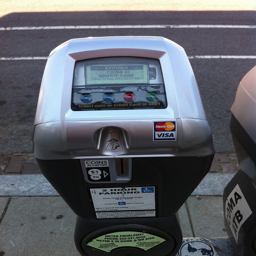
A metallic parking meter with a digital screen next to street.
A parking meter the accepts both credit cards and coin.
A parking meter sitting idle in the shade.
A parking meter machine that accepts coins and credit cards.
Parking meter will accept coins, visa or mastercard